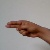
The image shows a hand gesture representing the letter 'H' in Indian Sign Language.